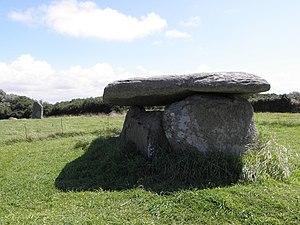
Dolmen et menhir de Kerivoret en Porspoder (29).